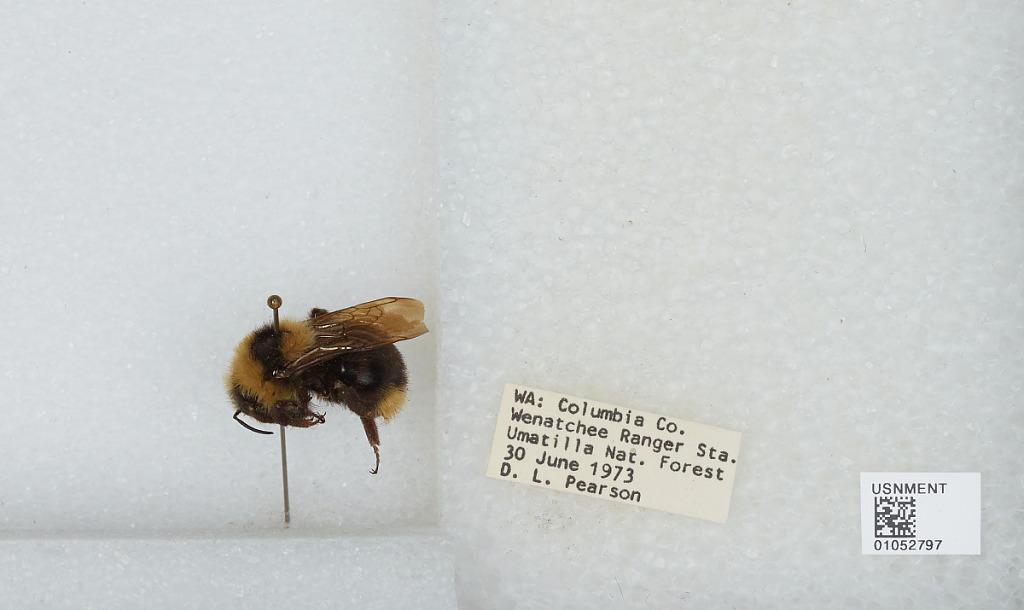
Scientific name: Bombus sp.
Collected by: D. Pearson
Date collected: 1973-6-30
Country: United States
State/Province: Washington
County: Columbia
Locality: Umatilla National Forest, Wenatchee Ranger Station
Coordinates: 46.1217, -117.38